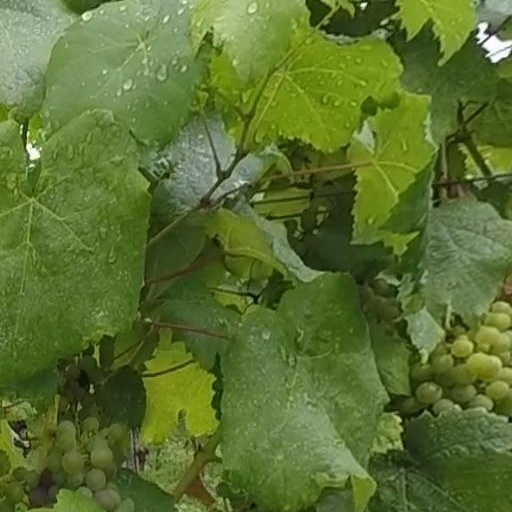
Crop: grape